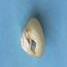
Maize quality: Bad